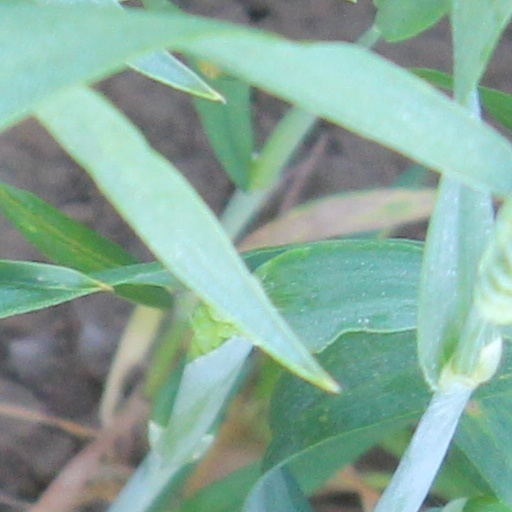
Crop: wheat